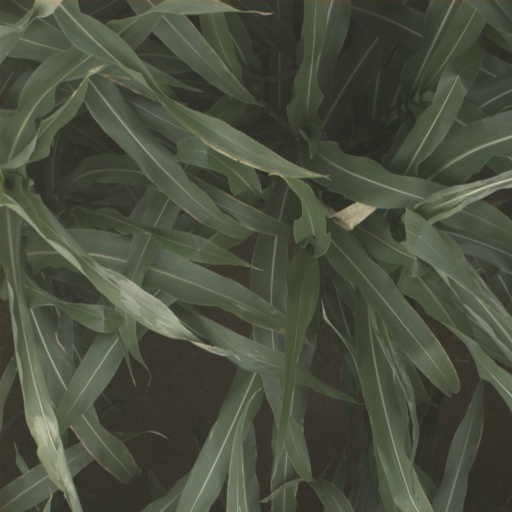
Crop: sorghum